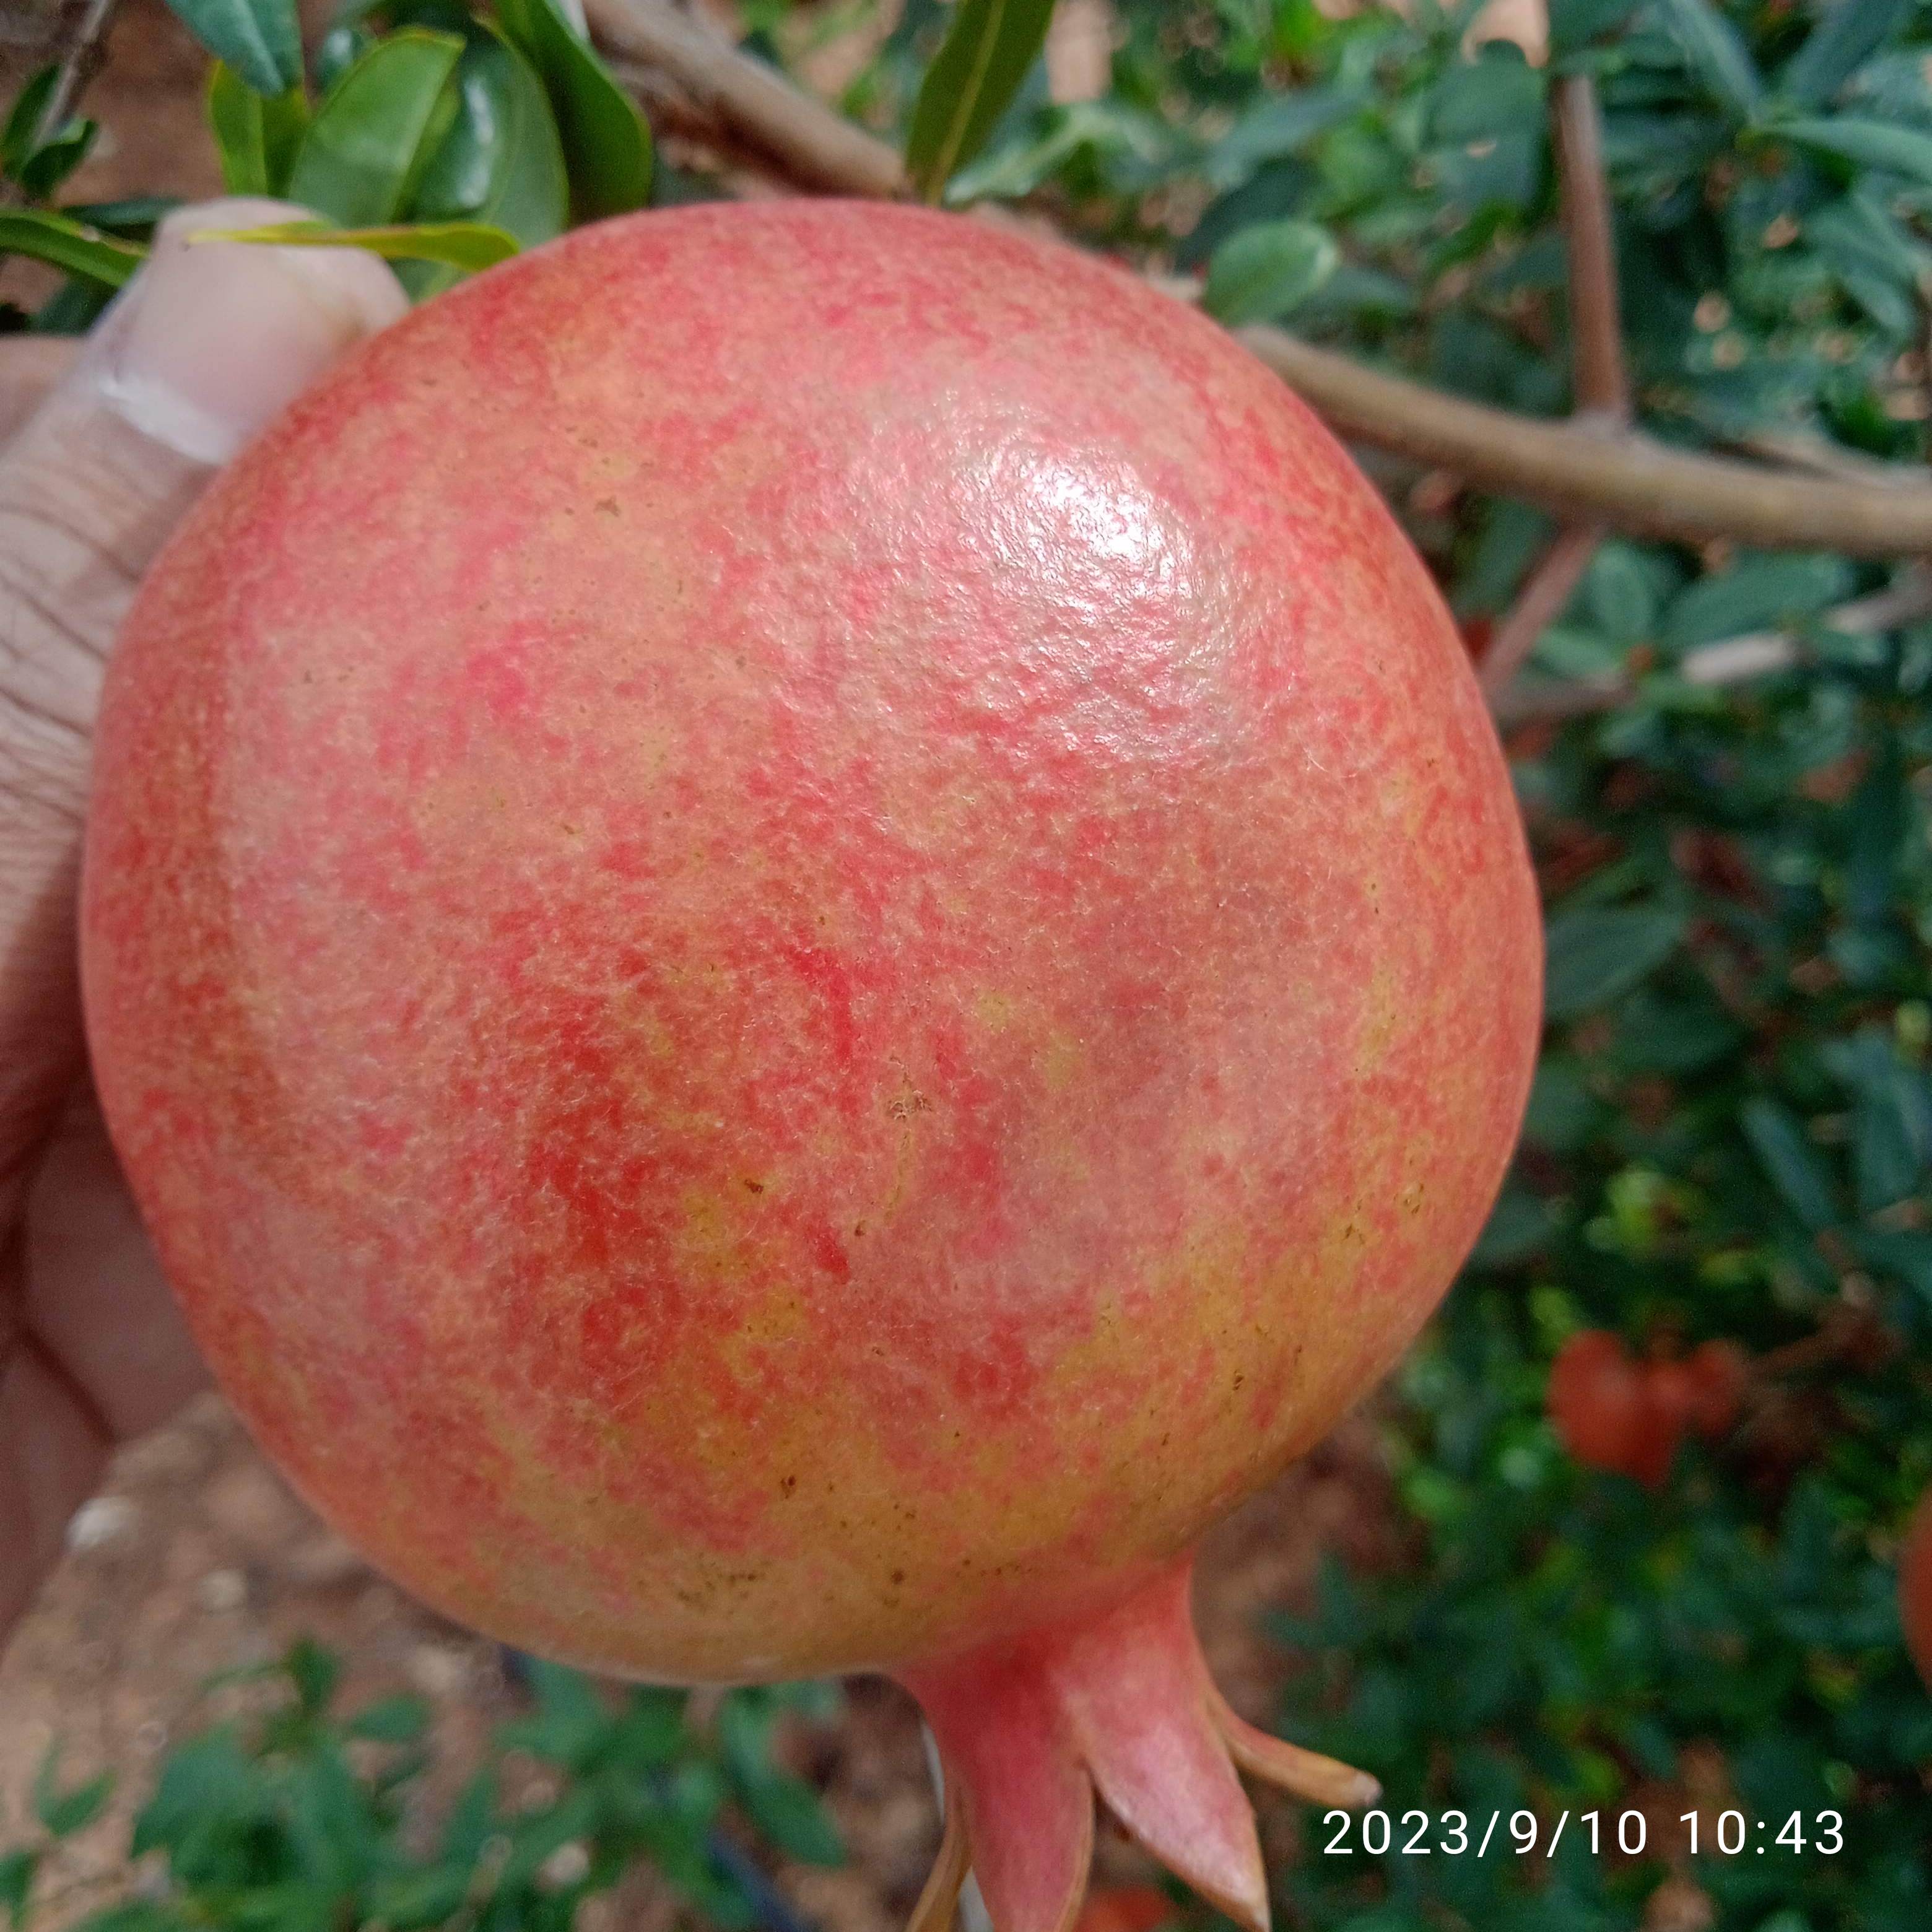
Label: Healthy